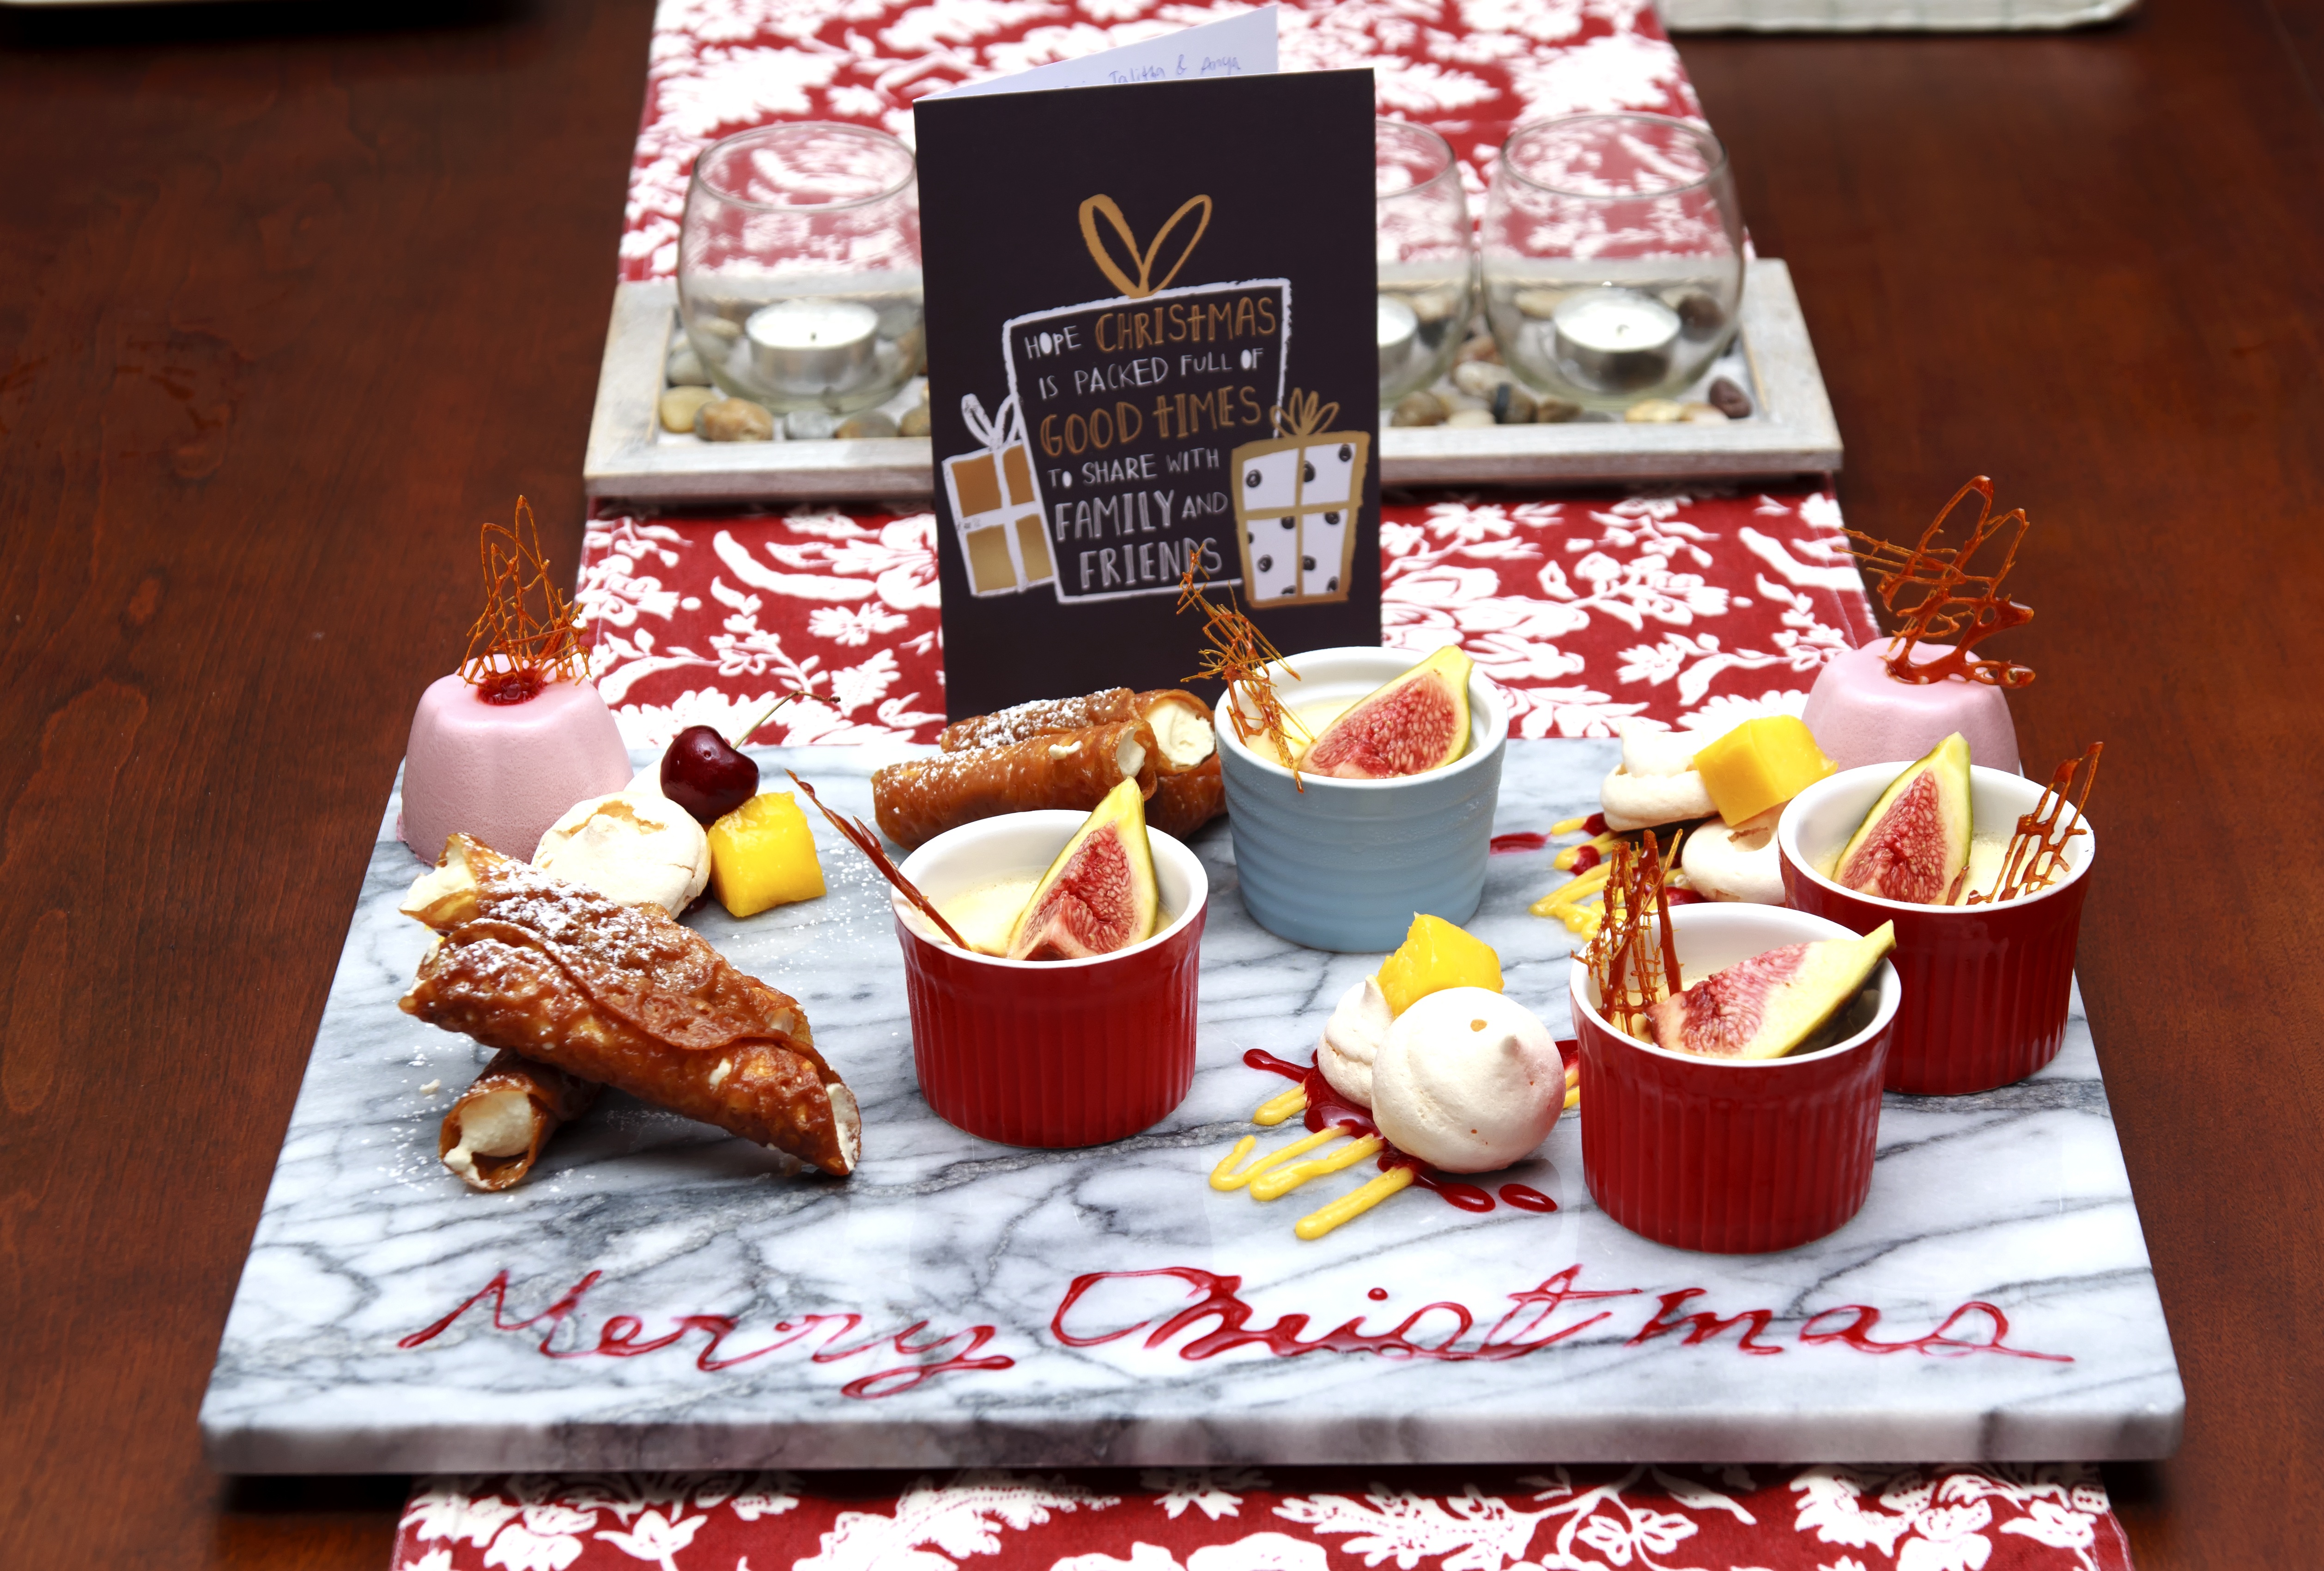
table, cold, white, fruit, berry, sweet, leaf, summer, ice, dish, meal, food, red, recipe, breakfast, baking, milk, gourmet, healthy, snack, dessert, cuisine, cream, delicious, homemade, mint, freshness, fig, juice, product, jelly, wooden, refreshment, teatime, diet, italian, dairy, yummy, brunch, gelatin, currant, redcurrant, sense, delights, panacotta, cotta, pannacotta, panna